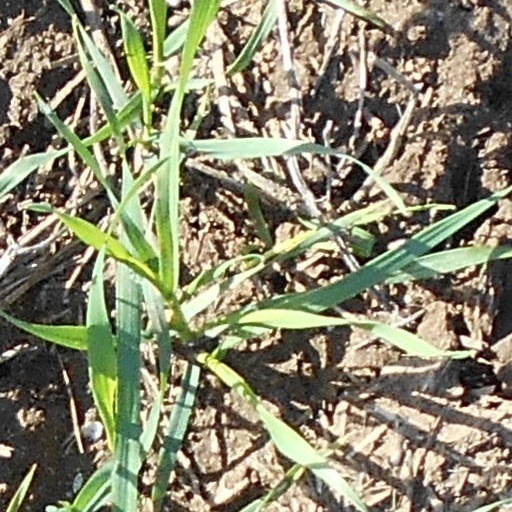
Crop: wheat